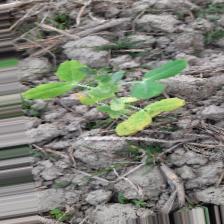
Label: Normal